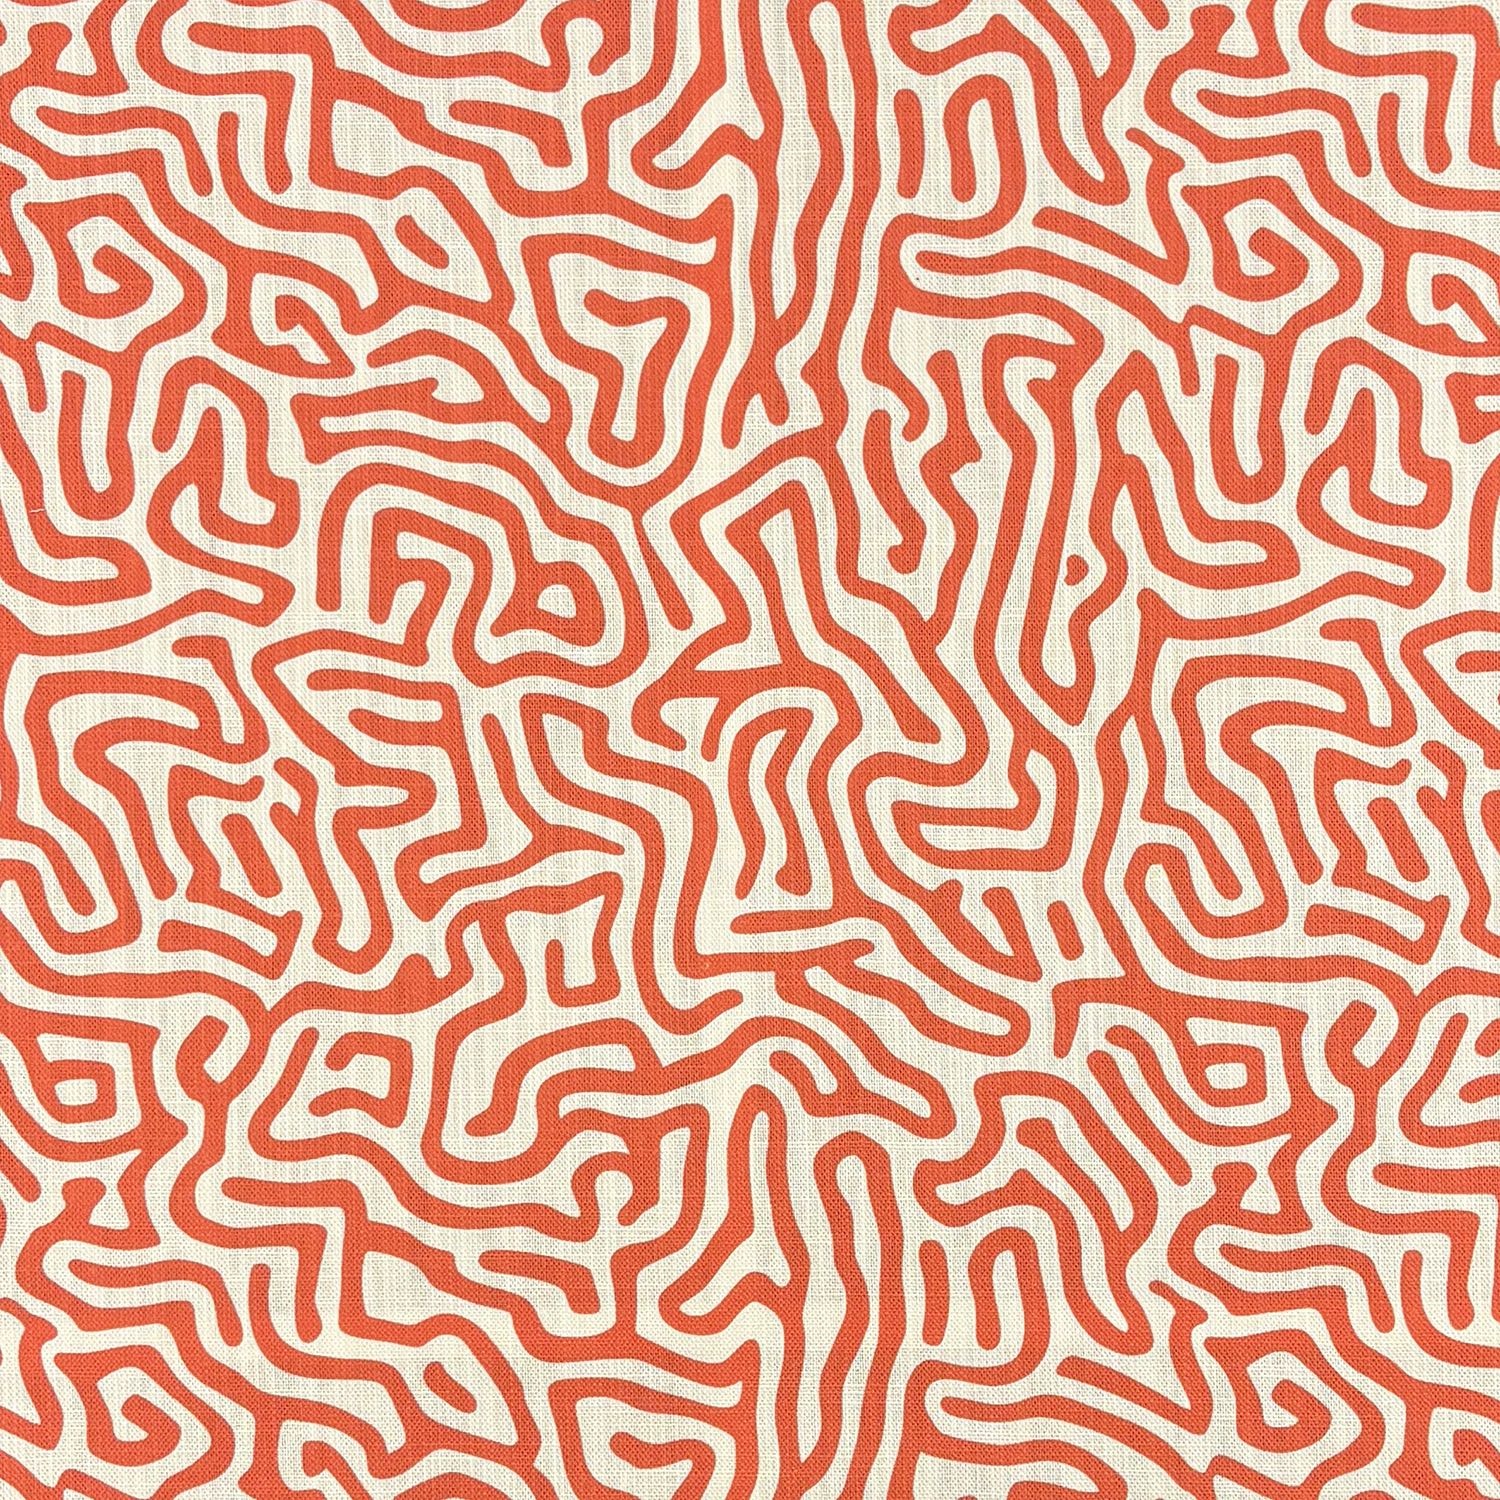
Simplicity No.11 Upholstery Fabric in Orange
Designed with minimalism in mind, Simplicity No.11 Upholstery Fabric introduces a vivid orange twist to the collection’s signature labyrinthine linework. The rhythmic, maze-like motif in burnt orange over a natural base brings a sense of movement and contemporary energy—ideal for modern, design-led interiors that favour bold simplicity. This upholstery fabric is printed on a durable blend of linen, cotton, and nylon, ensuring it withstands heavy use while maintaining its visual impact. With a Martindale rub count of 35,000, it meets contract-grade durability standards, making it a great option for both commercial interiors and lively family homes. (Curious what that means? Read our blog on what the Martindale rub count is. ) Pair this orange upholstery fabric with more neutral pieces for contrast, or embrace vibrancy by layering with coordinating designs from the Simplicity Upholstery Fabric Collection . You can also explore our Orange Upholstery Fabric Collection for more inspiration, or branch into pattern-rich territory with the expressive new Aviary Upholstery Fabric Collection.
Brand: Saint & Poet Upholstery Fabrics
Category: Vehicles & Parts > Vehicle Parts & Accessories > Motor Vehicle Parts > Motor Vehicle Carpet & Upholstery > Upholstery Fabric